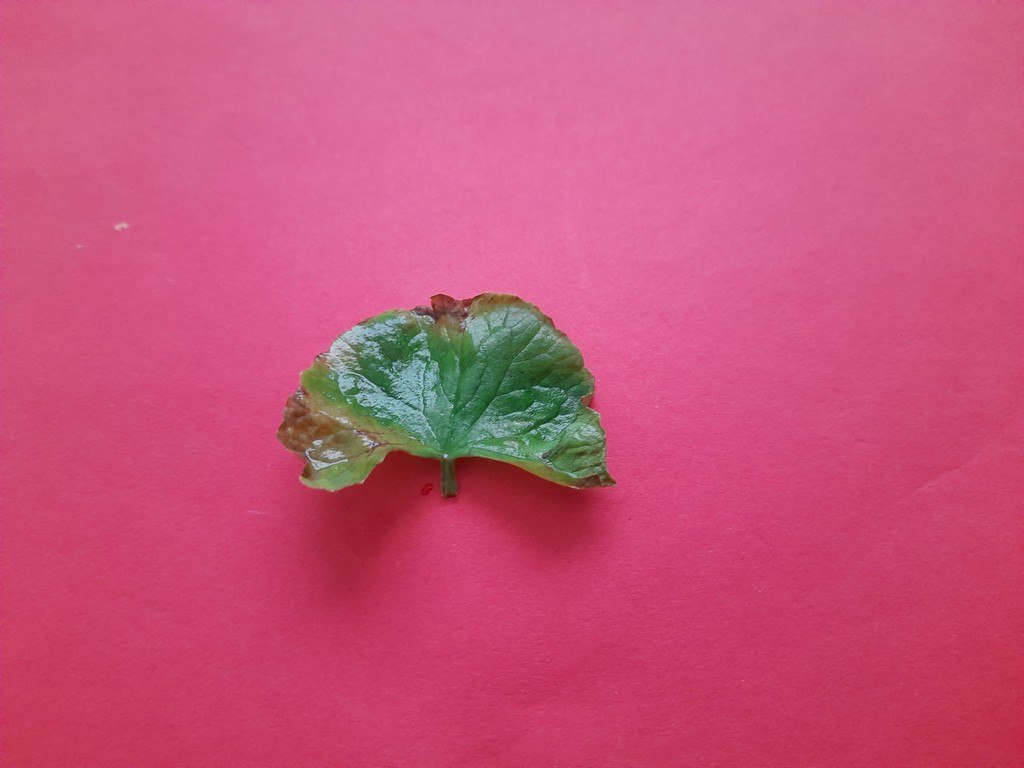
Label: Unhealthy